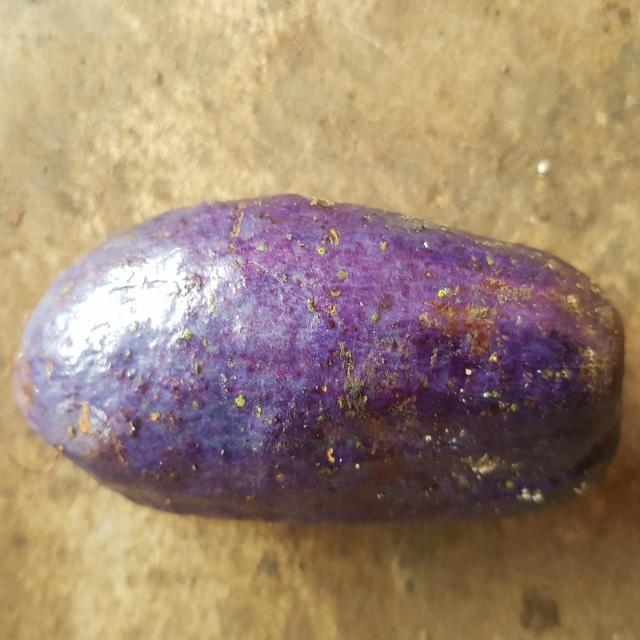
Plum grade: unaffected